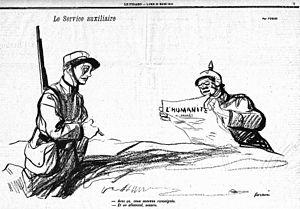
Dessin de Jan-Louis Forain dans le Figaro du 31 mars 1913
Louis Henri Forain, dit Jean-Louis Forain ou Jean Forain, né à Reims le 23 octobre 1852 et mort à Paris 16ᵉ le 11 juillet 1931, est un peintre, illustrateur et graveur français.